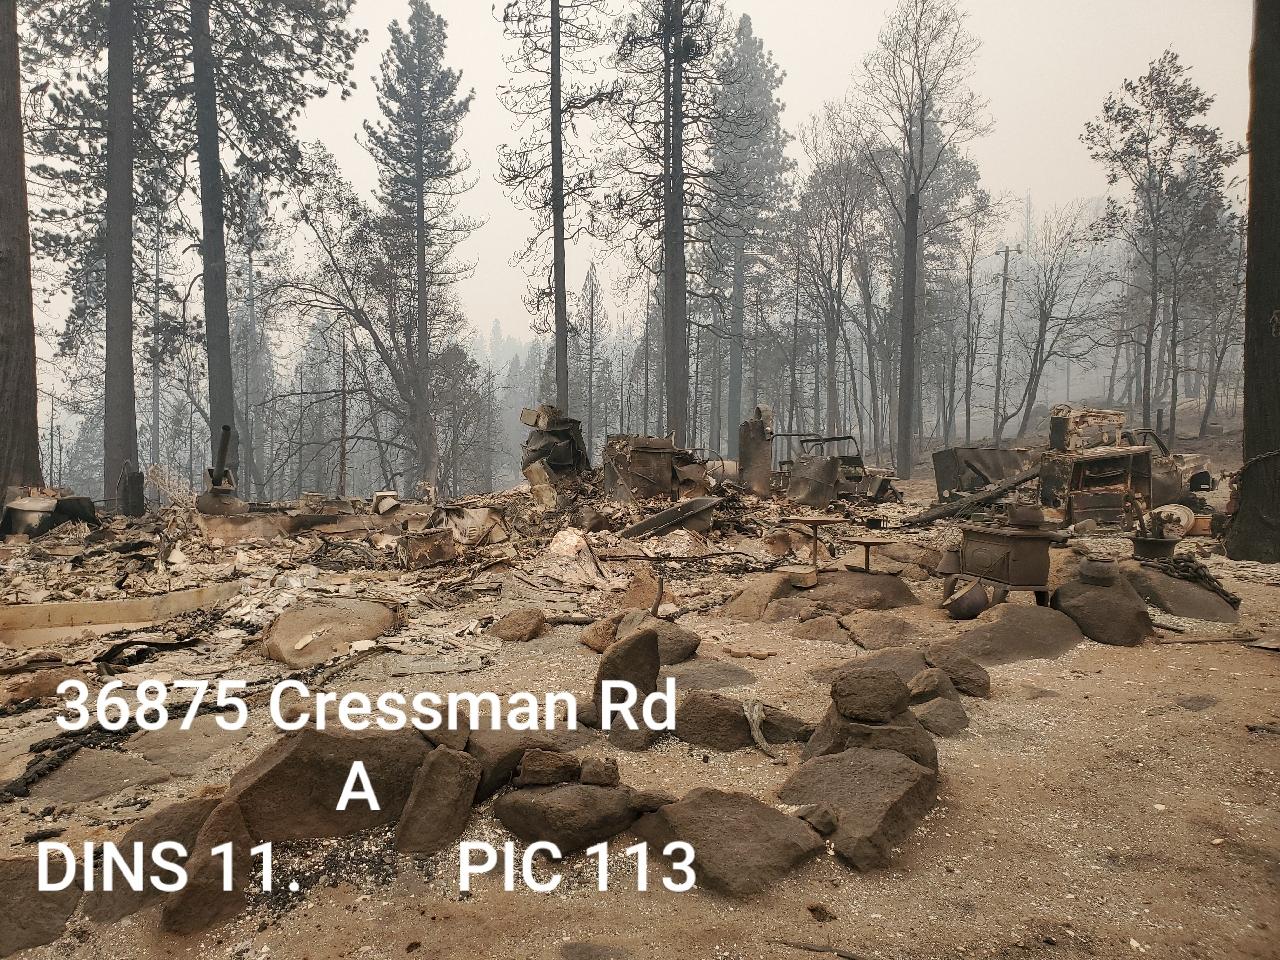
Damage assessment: destroyed